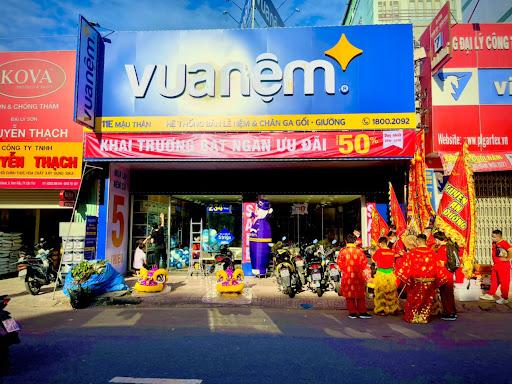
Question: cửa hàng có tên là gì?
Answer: cửa hàng có tên là vua nệm